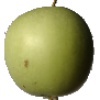
Label: apple_granny_smith